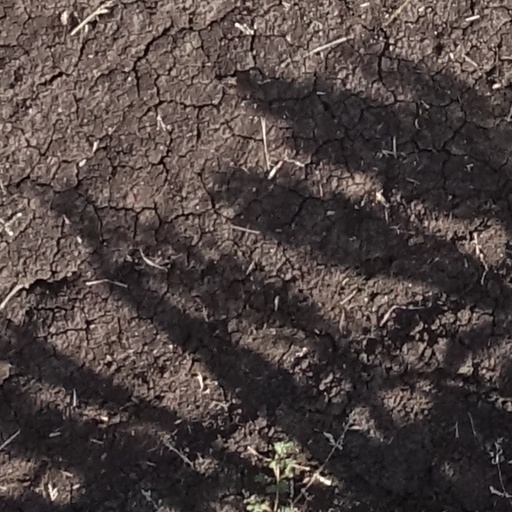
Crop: sorghum